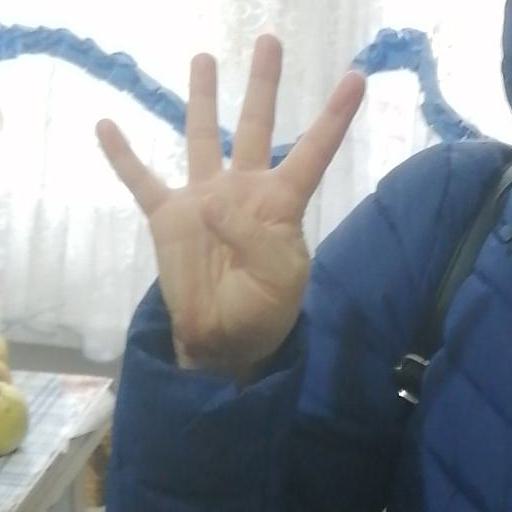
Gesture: four